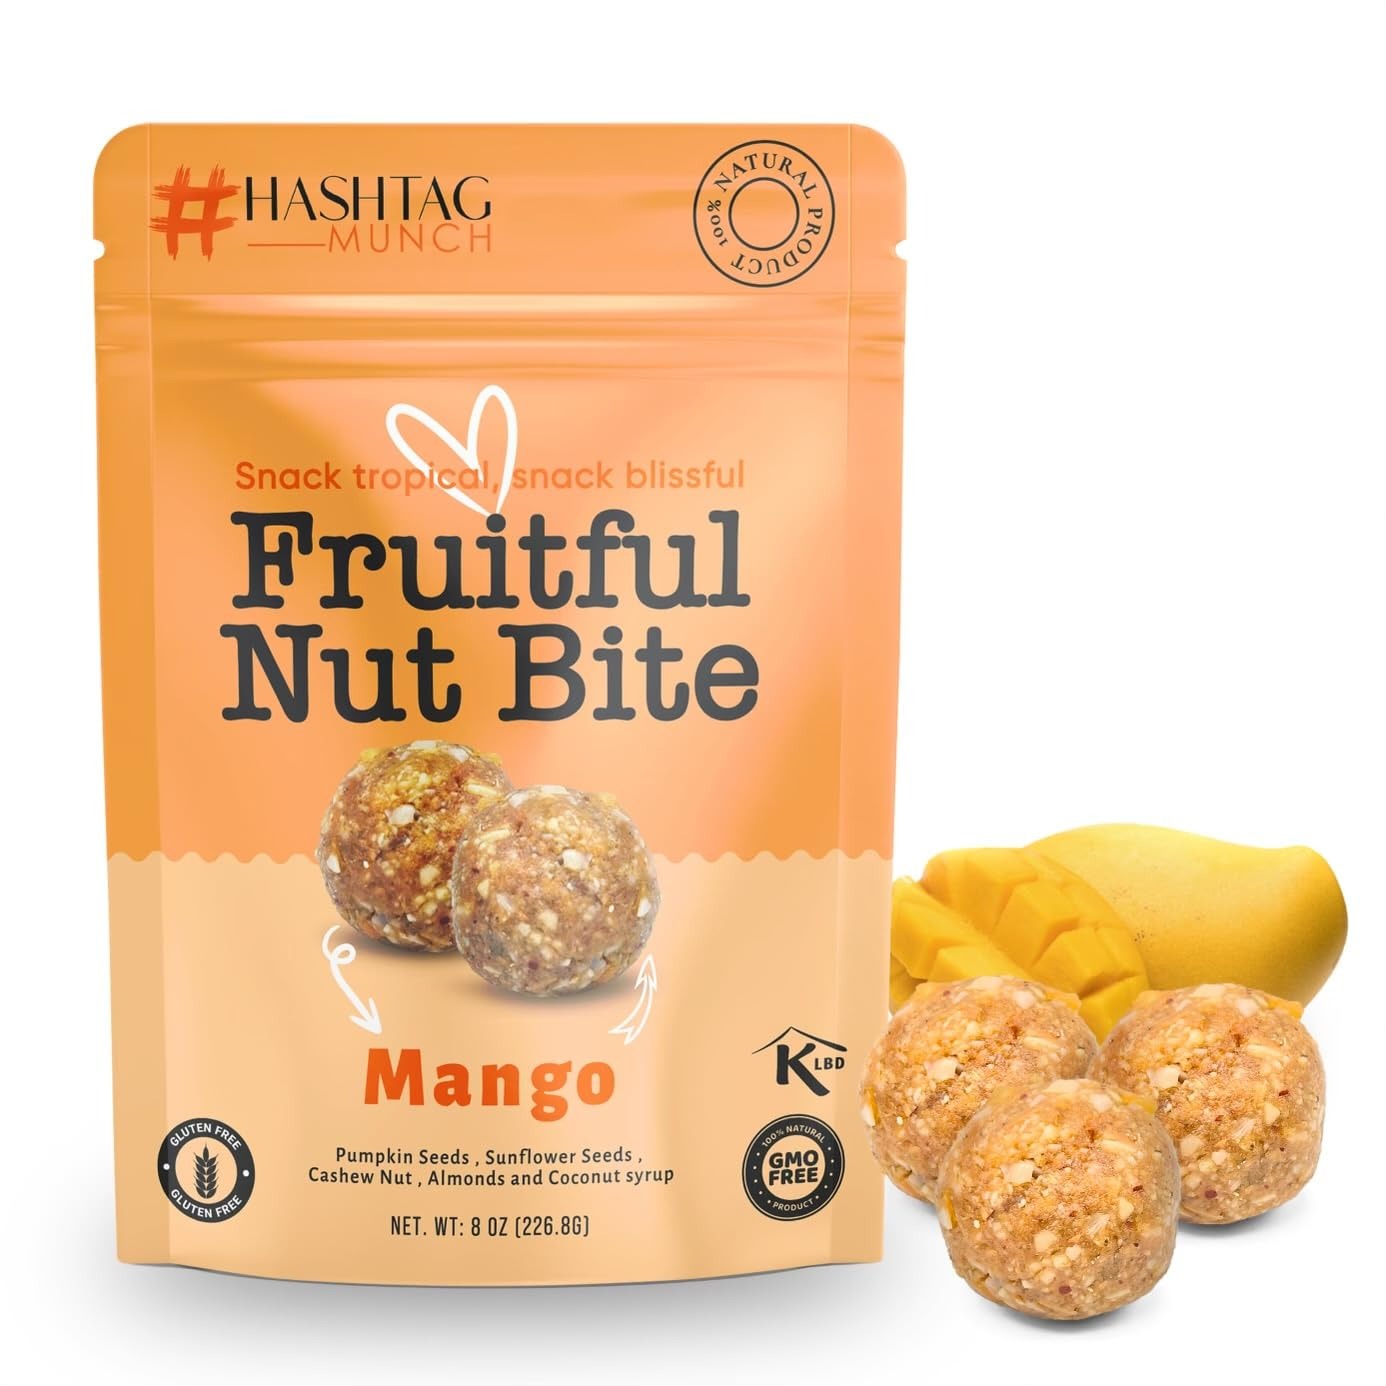
Item Name: Fruitful Bites Real 100% Wild Mango Fruit & Nut Balls 8-Oz Bag Plant Based Premium Healthy Natural Nutritious Tropical Exotic Snack Naturally Sweetened Gluten Free Non GMO Resealable Pouch 1- Pack
Bullet Point 1: Simple Natural Ingredients Blend: Made With Wholesome Ripe Fresh Mangoes, Pumpkin Watermelon And Sunflower Seeds, Coconut Syrup, Cashews And Almonds Nutritious Snacking Packed With Protein And Flavor
Bullet Point 2: Delicious Vegan, Gluten Free And NON GMO: Perfect For Any Diet, This Tasty Mix Blends Health With Indulgence, Full Of Flavor For Everyone, Dieting Or Not. Enjoy Its Natural, Satisfying Taste
Bullet Point 3: Eco-Friendly Snacking: Our Fruit & Nut Balls Transform Potential Fruit Waste Into Eco Friendly Delights, Marrying Sustainability With Gourmet Taste. Each Snack Contributes Less Waste And More Food
Bullet Point 4: Snack Versatility Unleashed: Dip In Peanut Butter, Nutella, Or A Cheese Fondue. Dazzle On Charcuterie Boards. Our Balls Add A Tropical Healthy Twist To Snacks, Making All Bites A Delightful Discovery
Bullet Point 5: Fitness & School Fuel: Replace Gym Energy Bars And Kids' Junk Snacks With Our Nutritious Fruit & Nut Balls. Ideal For Workouts And School Lunches, They're A Delicious Boost For Active Lifestyles
Bullet Point 6: Boost & Care Package: Send A Taste Of Home To College Students And Military Loved Ones With Our Always Fresh Fruit & Nut Mixed Balls. A Wholesome, Energizing Family Share Size Gourmet Treats
Product Description: Indulge in the tropical allure of our delectable fruit and nut blend. Crafted with a medley of tropical fruits, wholesome nuts, and a hint of coconut sugar, this healthy snack offers a burst of irresistible flavors. Savor the goodness of tropical fruits in every bite, and treat yourself to a delicious and nourishing snack. Snack tropical, snack blissful. Discover The Delightful Combination Of Exotic Seeds And Premium Nuts In Our 8oz Resealable Pouch Fruitful Nut Bite Mango Flavor. This Unique Blend Includes Antioxidant Rich Pumpkin Seeds, Protein And Vitamin Packed Watermelon Seeds, And Fiber Rich Sunflower Seeds. The Mix Is Further Enriched With High Quality Cashews And Almonds, Adding A Chewy Crunch And Nutritional Value To Each Bite. Sweetened With Natural Coconut Syrup, Providing A Healthier Alternative To Traditional Snacks. This Product Is Thoughtfully Created To Cater To Various Dietary Preferences, Being Both Gluten Free And GMO Free. Made With 100% Natural Ingredients, It's An Ideal Snack For Lunchbox Those Following A Keto Diet Or Anyone Seeking A Heart Healthy Option. The Convenience Of The Resealable Bag Ensures Lasting Freshness And Quality, Making It Perfect For On The Go Snacking, Adding A Nutritious Touch To Bulk Baking Recipes, Or As A Flavorful Addition To Breakfast Bowls And Salads. Our Fruitful Nut Bite Mango Mix Is A Versatile And Delicious Choice, Offering The Taste Of Natural Ingredients And The Joy Of Healthy Snacking With Every Pack. Enjoy The Exotic Mango Flavor Infused In This Carefully Crafted Mix, Ideal For Satisfying Your Cravings While Supporting A Healthy Lifestyle.
Value: 8.0
Unit: Ounce

Price: 14.99